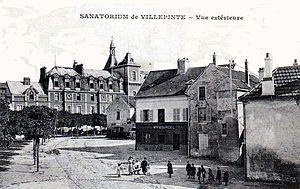
Villepinte est une commune française située dans le département de la Seine-Saint-Denis, en région Île-de-France.